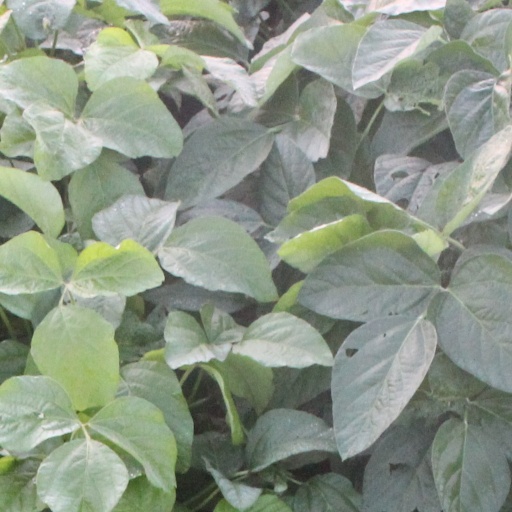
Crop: soybean